Christ Church, Vienna

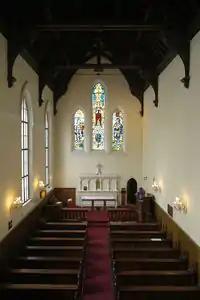
The church's interior

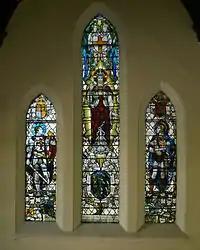
The east window above the altar

The windows of the church were originally planned to be glazed with plain glass with ornamental geometric tracery. Over the years these were replaced by some modest coloured stained glass panels commemorating worthy members of the resident community. The East Window originally showed Christ the Good Shepherd and was installed to commemorate Queen Victoria's Diamond Jubilee in 1897. All the windows were destroyed at the end of the Second World War.